British Army during the Second World War

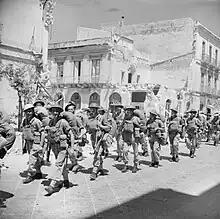
British troops pass bomb damaged buildings in Syracuse, Sicily. The port had fallen to the British on 10 July.

In May to prevent Japanese naval forces capturing Vichy French controlled Madagascar, the Battle of Madagascar was launched. The British 5th Infantry Division (minus the 15th Infantry Brigade), as well as the 29th Independent Infantry Brigade Group, and commandos were landed at Courrier Bay and Ambararata Bay, west of the major port of Diego Suarez, on the northern tip of Madagascar. The Allies eventually captured the capital, Tananarive, without much opposition, and then the town of Ambalavao. The last major action was at Andramanalina on 18 October, and the Vichy French forces surrendered near Ihosy on 8 November.